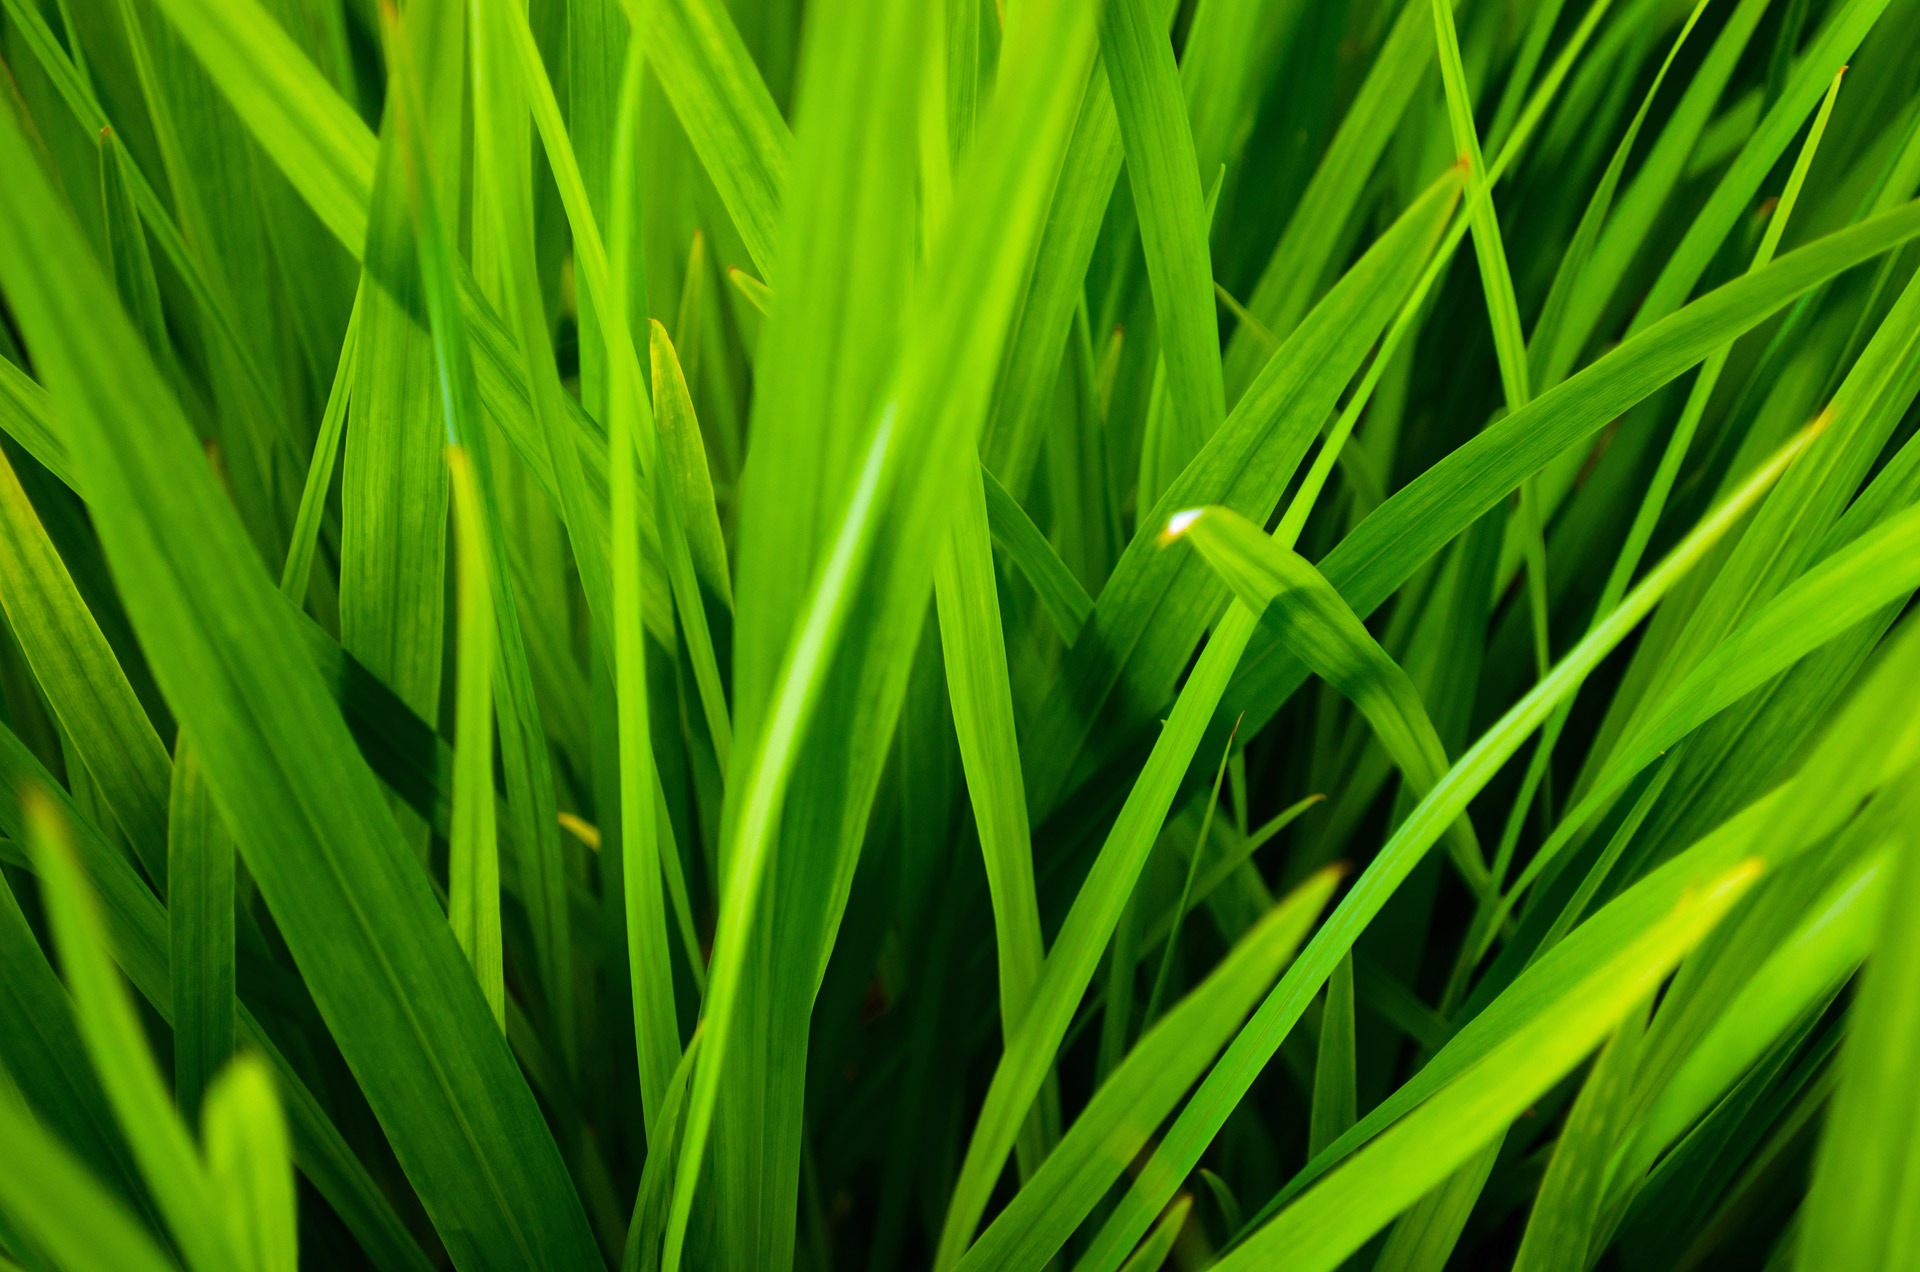
nature, grass, growth, plant, field, lawn, meadow, leaf, flower, green, macro, pasture, fresh, contrast, agriculture, garden, close, flora, season, plants, freshness, close up, background, grassland, blades, growing, cereals, damp, easter, detail, flowering plant, wheatgrass, artificial turf, herbage, grass family, plant stem, land plant